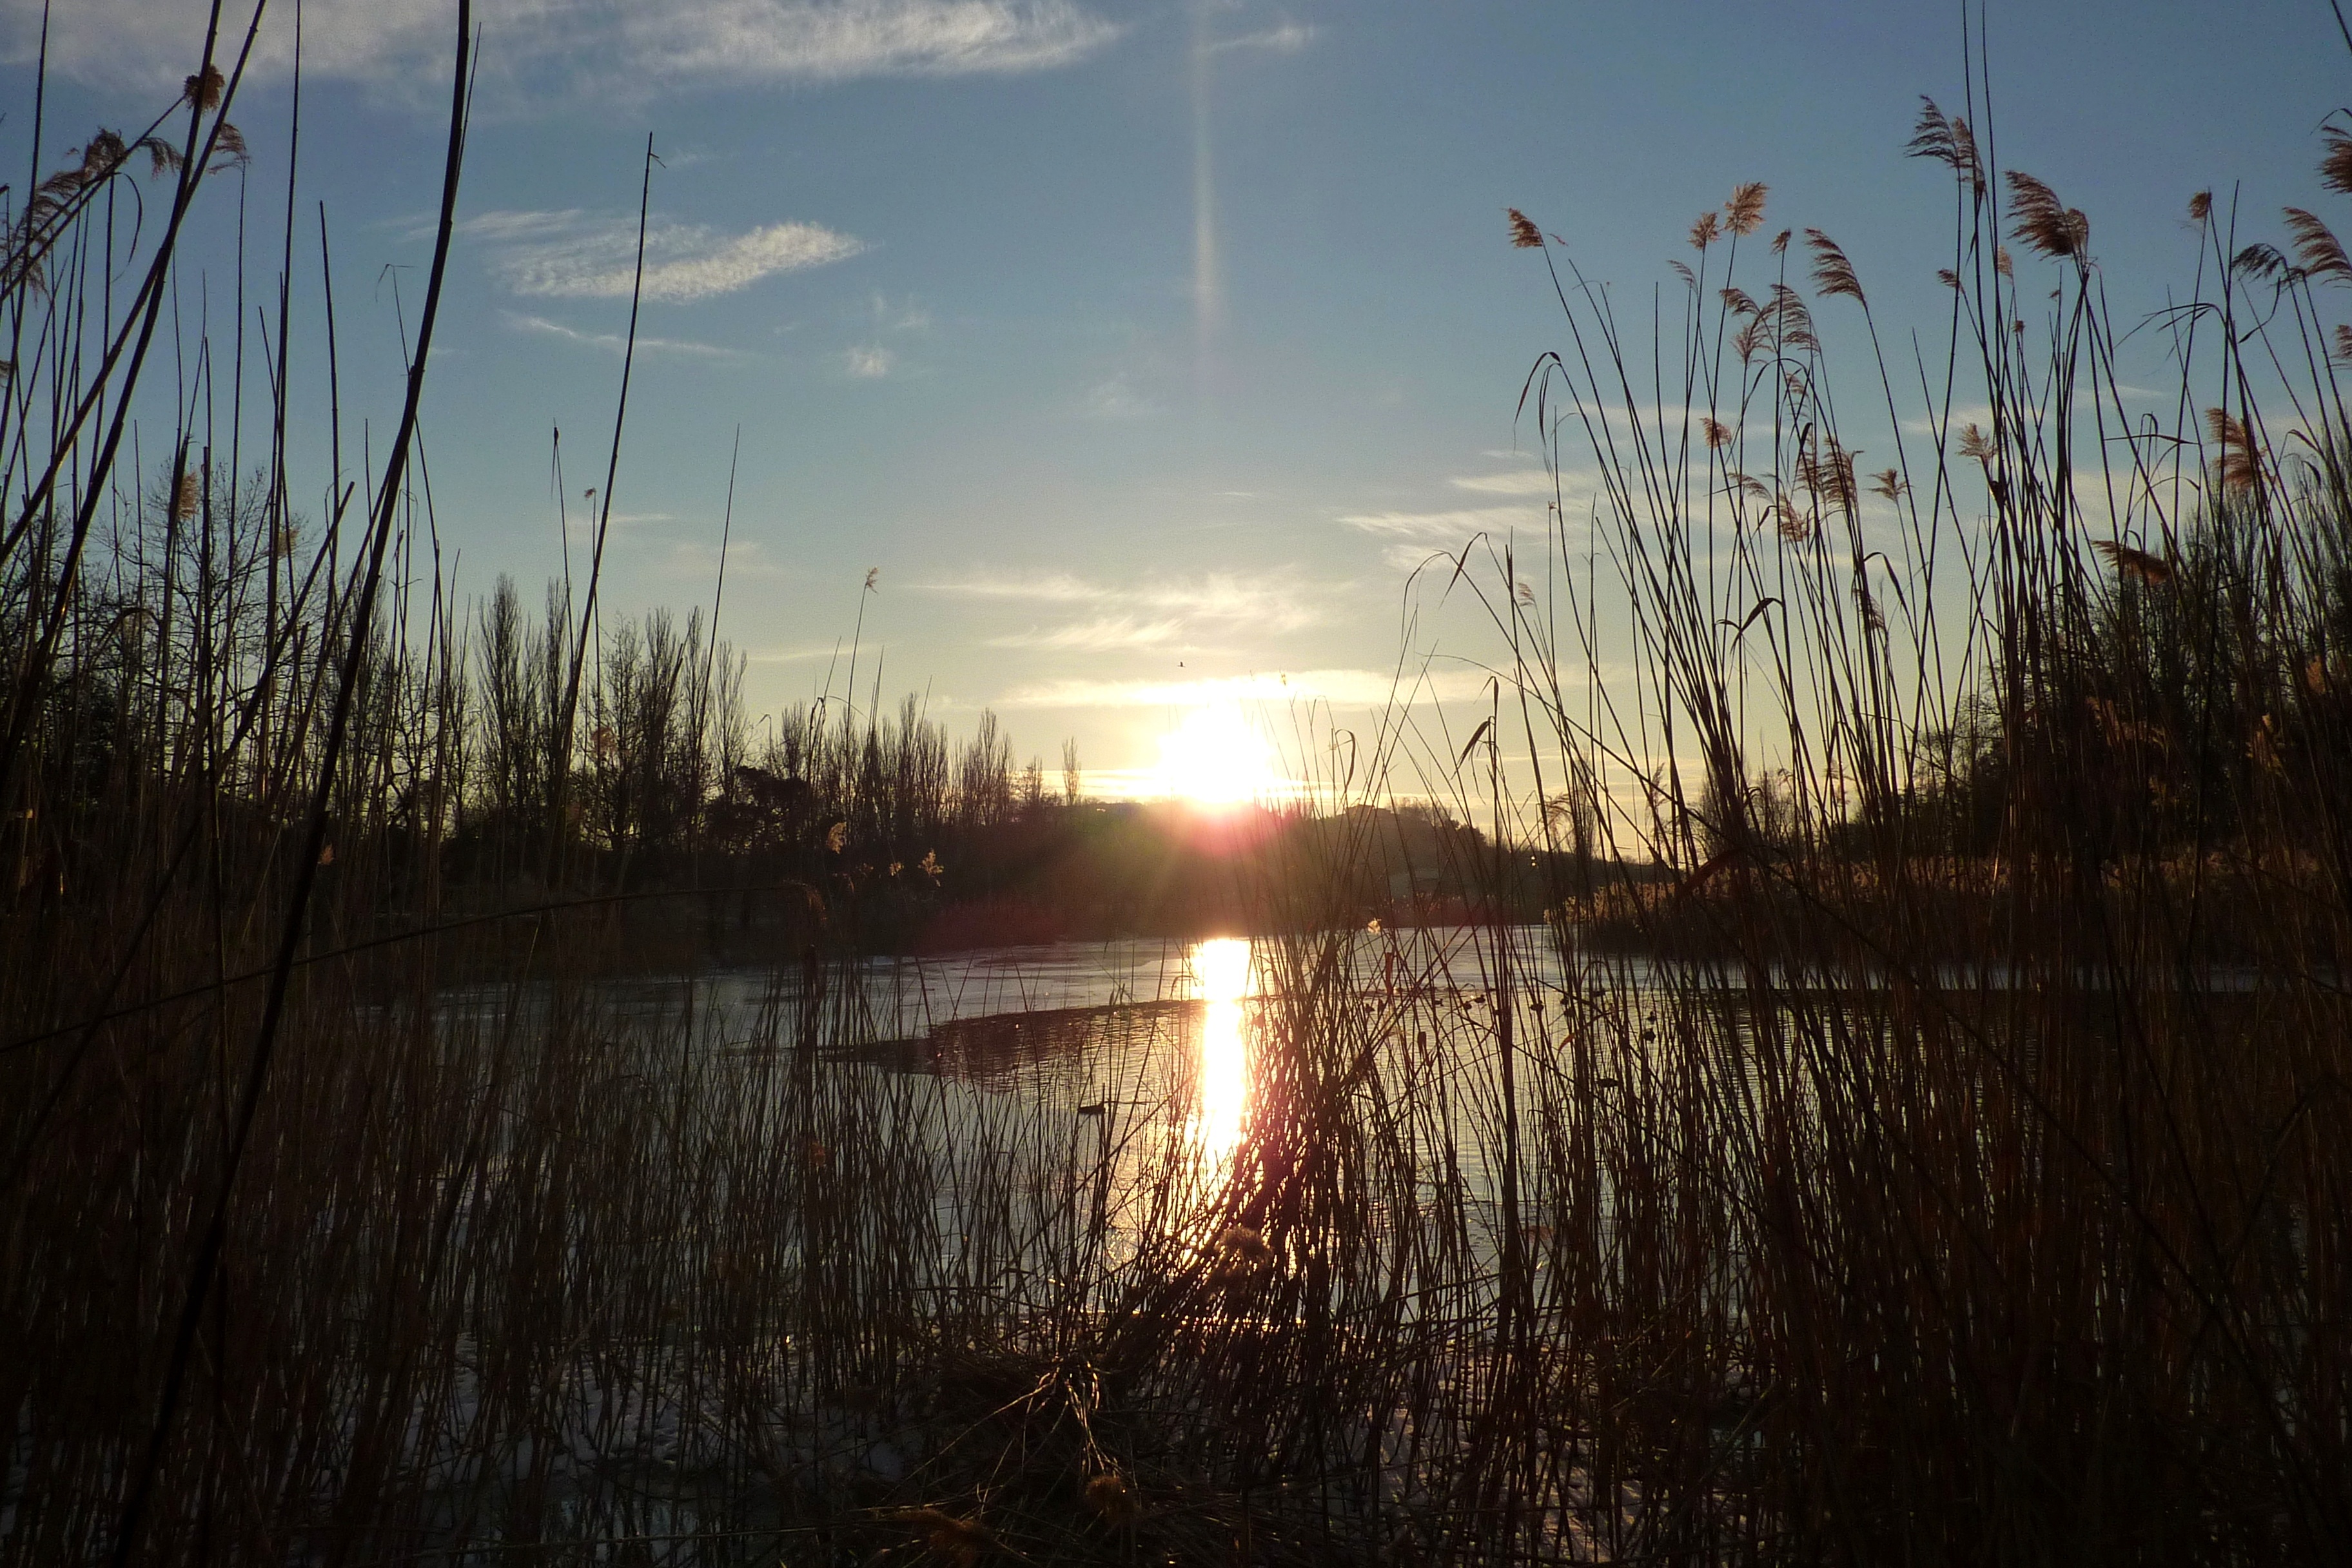
landscape, tree, nature, marsh, cloud, sun, sunrise, sunset, mist, sunlight, morning, lake, dawn, river, dusk, tranquility, evening, reflection, wetland, reeds, habitat, atmospheric phenomenon